Isaac Asimov's Wonderful Worlds of Science Fiction

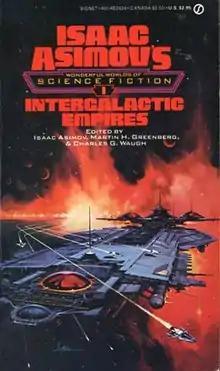
The first volume, "Intergalactic Empires", 1983, cover art by Paul Alexander.

Isaac Asimov's Wonderful Worlds of Science Fiction is a series of ten themed paperback science fiction anthologies edited by Isaac Asimov, Martin H. Greenberg and Charles G. Waugh, a companion set to the twelve volume "Isaac Asimov's Magical Worlds of Fantasy", produced by the same editors. It was published by Signet/New American Library from 1983 to 1990.